Francisco Goya's tapestry cartoons

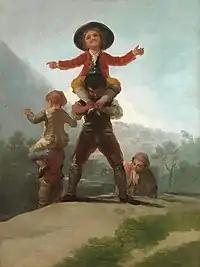
"Chicken Fights".

Many authors, such as Mena, Bozal and Glendinning, consider the fourth series to be a continuation of the third, as it took place in the same palace at El Pardo. Tomlinson, however, points out that this set has different stylistic features from the previous one. It was intended for the bedroom of the Princes of Asturias in the aforementioned Palace of El Pardo.